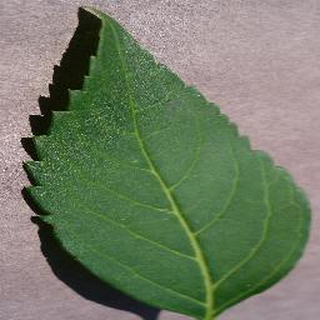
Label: healthy_cherry